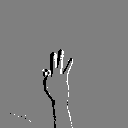
ASL letter: f